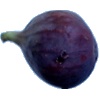
Label: fig